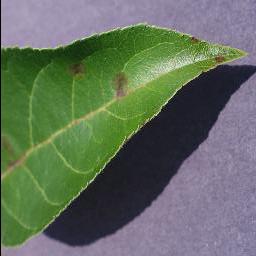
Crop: apple
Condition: scab